Henry II Sinclair, Earl of Orkney

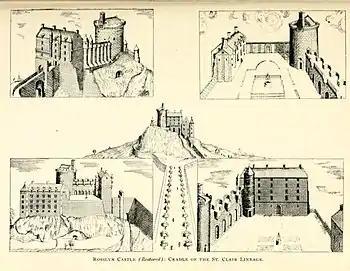
Rosslyn or Roslin Castle, seat of the Sinclairs who were Barons of Roslin, reconstruction image

He was son of Henry I Sinclair, Earl of Orkney, by his wife Jean, daughter of John Halyburton of Dirleton. He married Egida Douglas, daughter of Sir William Douglas of Nithsdale and Egidia Stewart, and the maternal granddaughter of King Robert II of Scotland. Sir William Douglas was murdered by a group of assassins who had been employed by Lord Clifford and as a result Sinclair inherited through his wife the whole of the Lordship of Nithsdale.